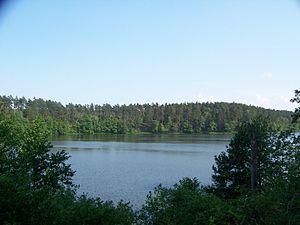
Le parc national de Drawa est une aire protégée située dans le Nord-Ouest de la Pologne. Classée parc national, elle a été créée en mai 1990 et s'étend sur 113,91 km².